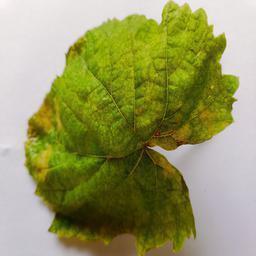
Label: Downy Mildew